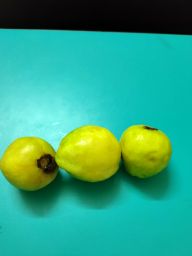
Fruit: Guava
Quality: Good